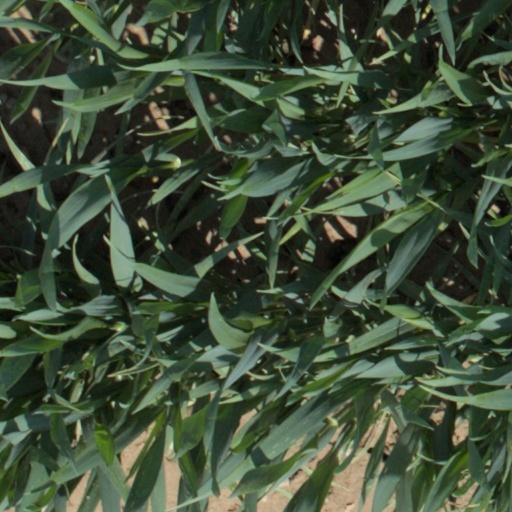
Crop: wheat